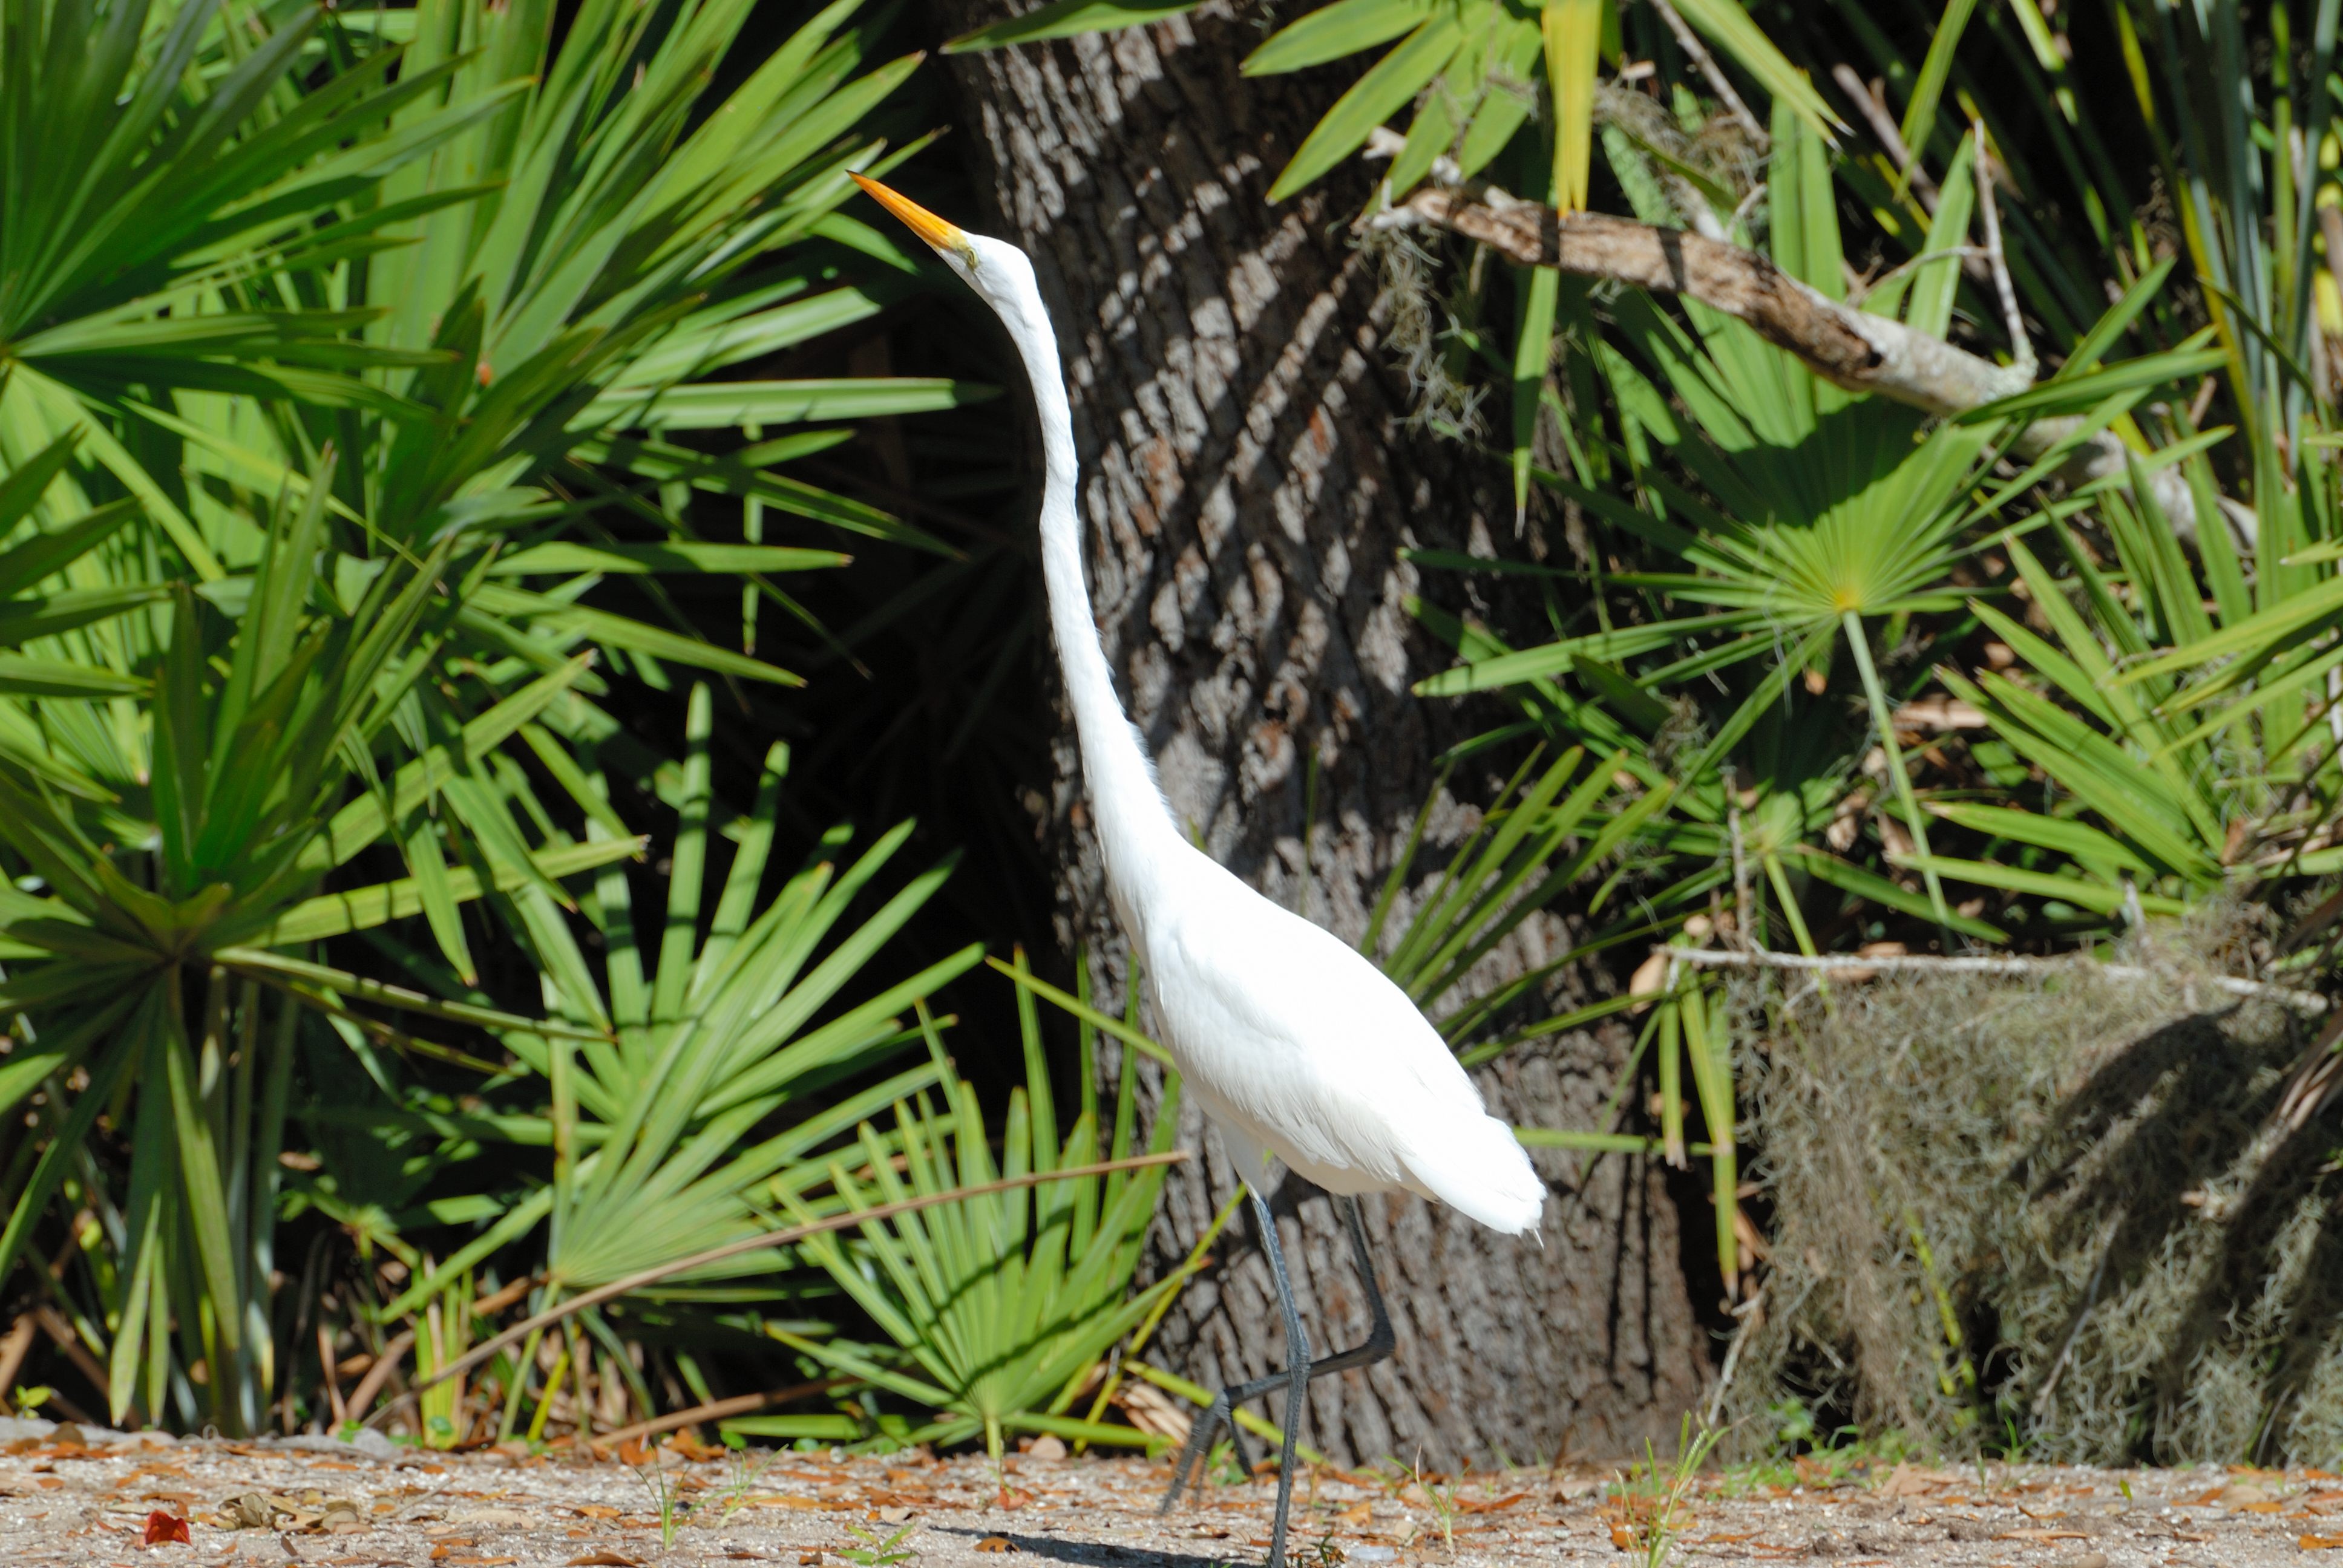
beach, sea, coast, water, nature, grass, outdoor, sand, ocean, walking, bird, wing, white, wildlife, wild, environment, jungle, beak, tropical, natural, garden, feather, avian, fauna, plumage, tropical bird, ornithology, wading, wetland, habitat, egret, heron, birding, migratory, alba, herodias, great white heron, arecales